Embassy of Argentina, Paris

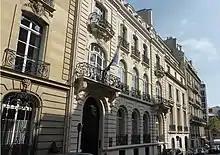
The Argentine embassy in Paris.

The Argentine Embassy in France is the diplomatic representation of the Argentine Republic to the French Republic. It is located in Paris, and its ambassador has been, since 2024, HE Mr. Ian Sielecki.